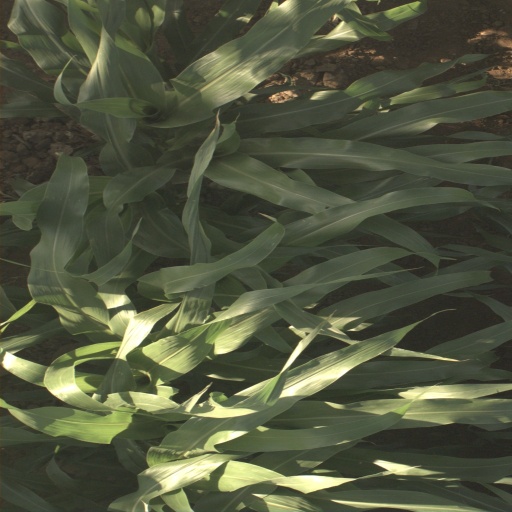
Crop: sorghum